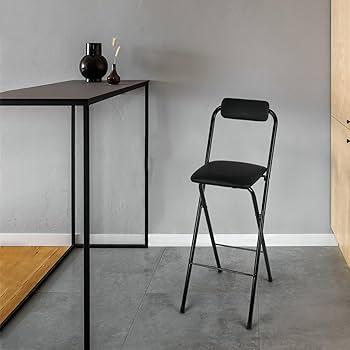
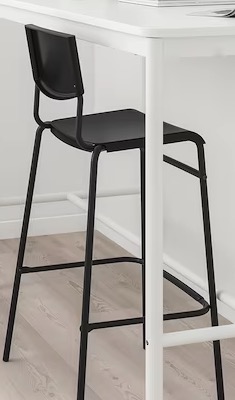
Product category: stool
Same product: no